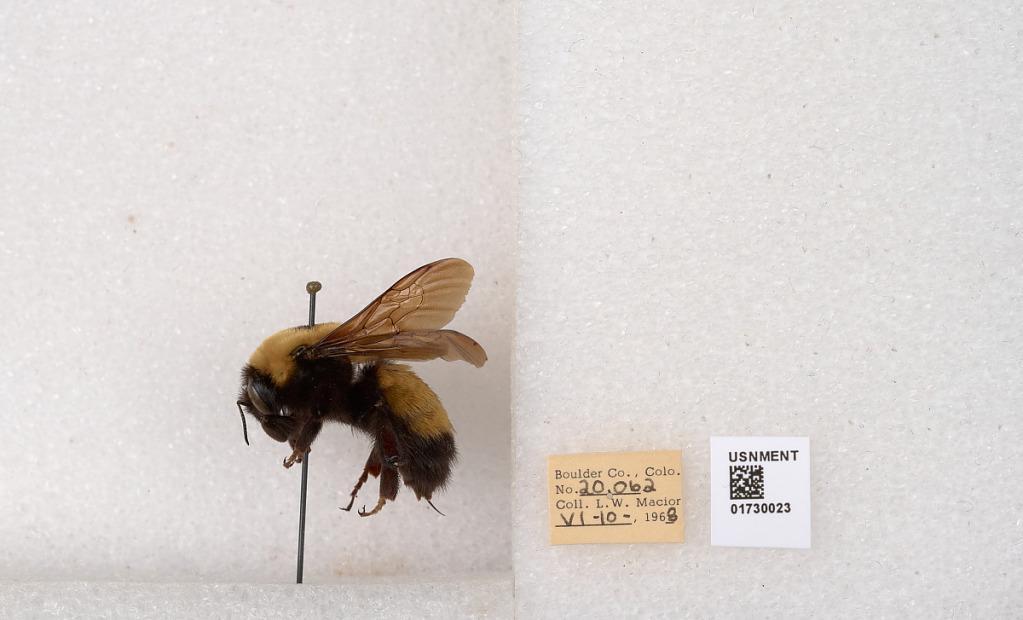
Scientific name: Bombus (Bombus) nevadensis Cresson